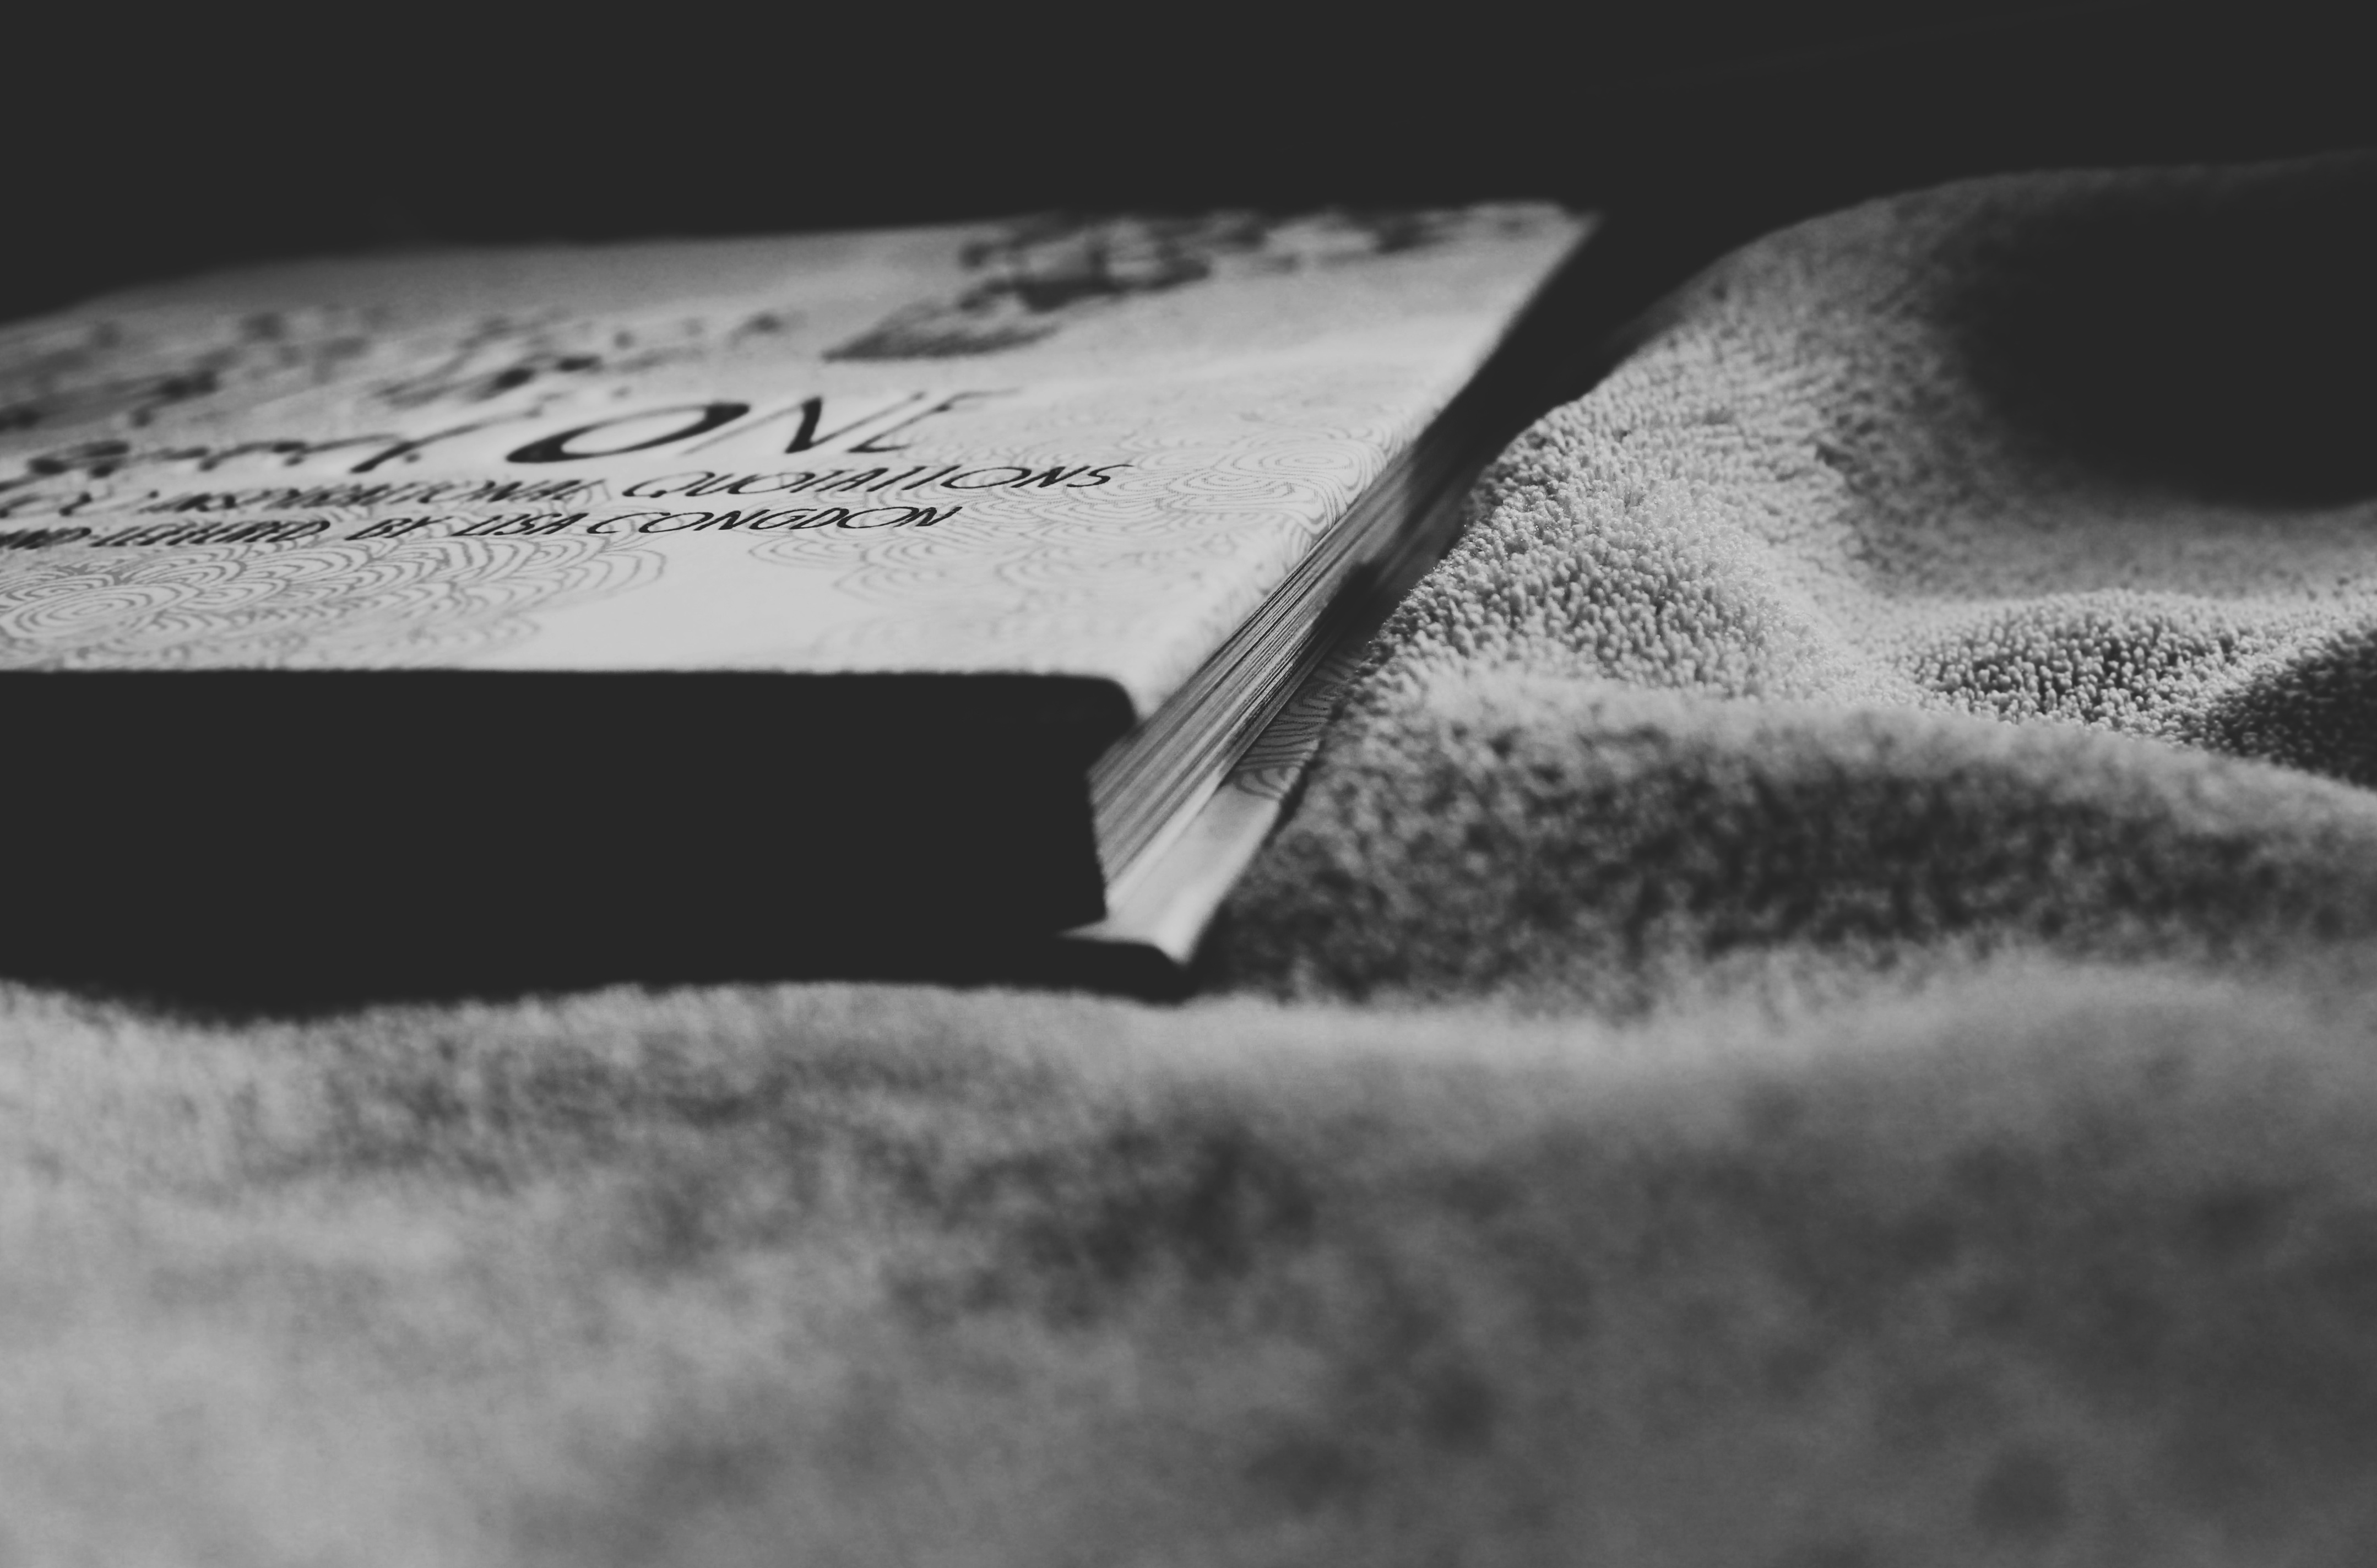
writing, hand, black and white, white, photography, texture, black, monochrome, close up, sketch, drawing, text, photograph, image, shape, monochrome photography